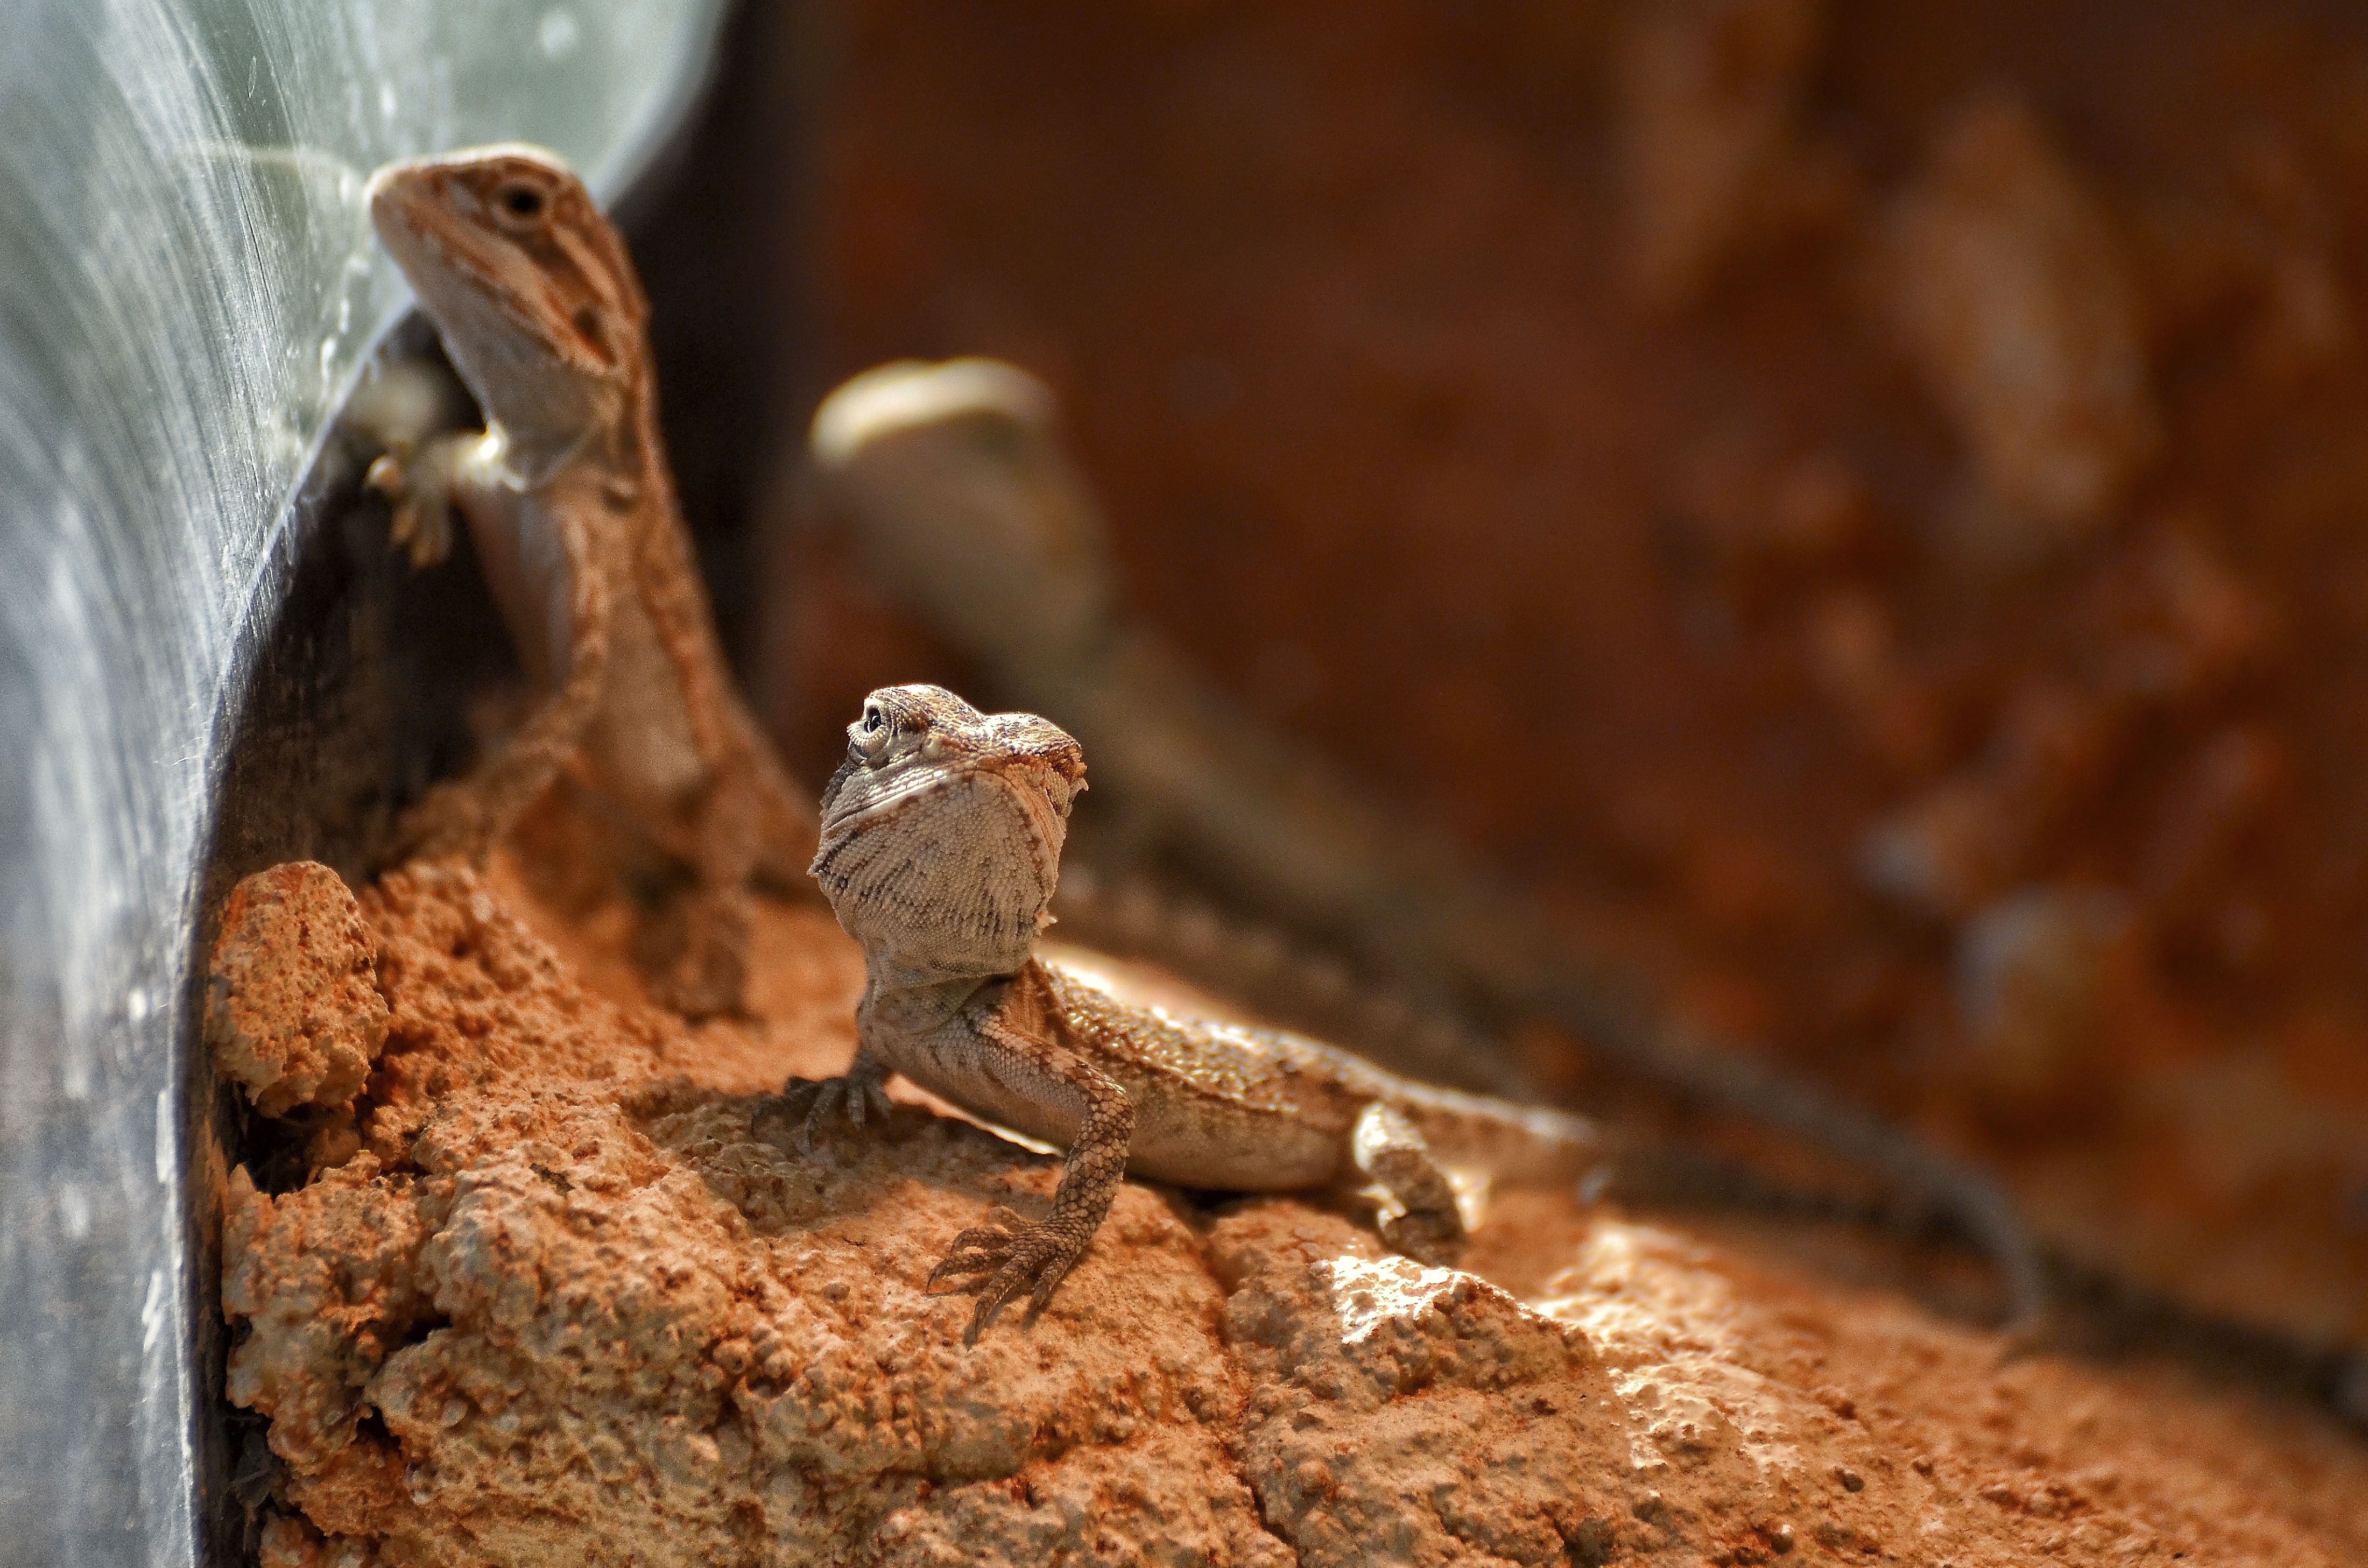
vertebrate, reptile, scaled reptile, lizard, fauna, wildlife, close up, agamidae, macro photography, gecko, soil, boa constrictor, boas